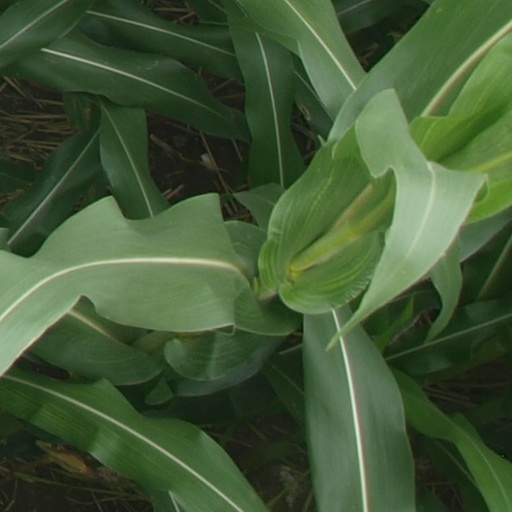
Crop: maize; corn